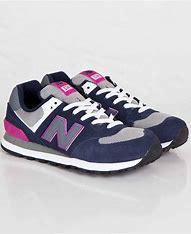
Brand: New
Model: Balance WL574